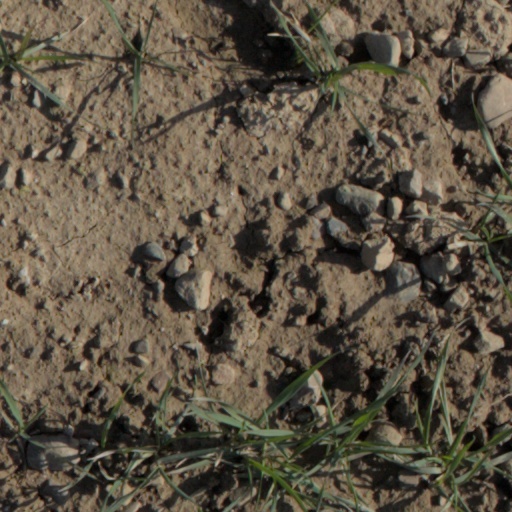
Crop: wheat